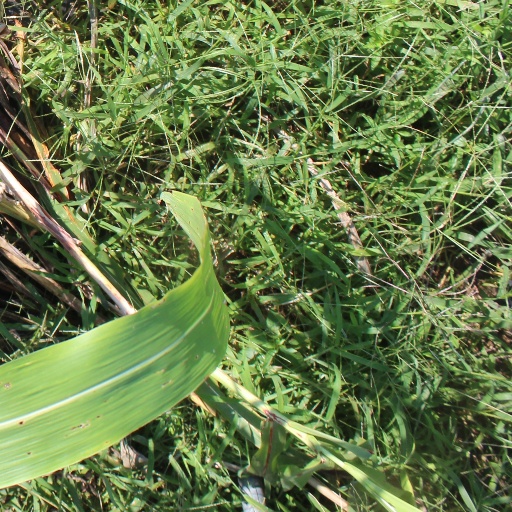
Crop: sorghum